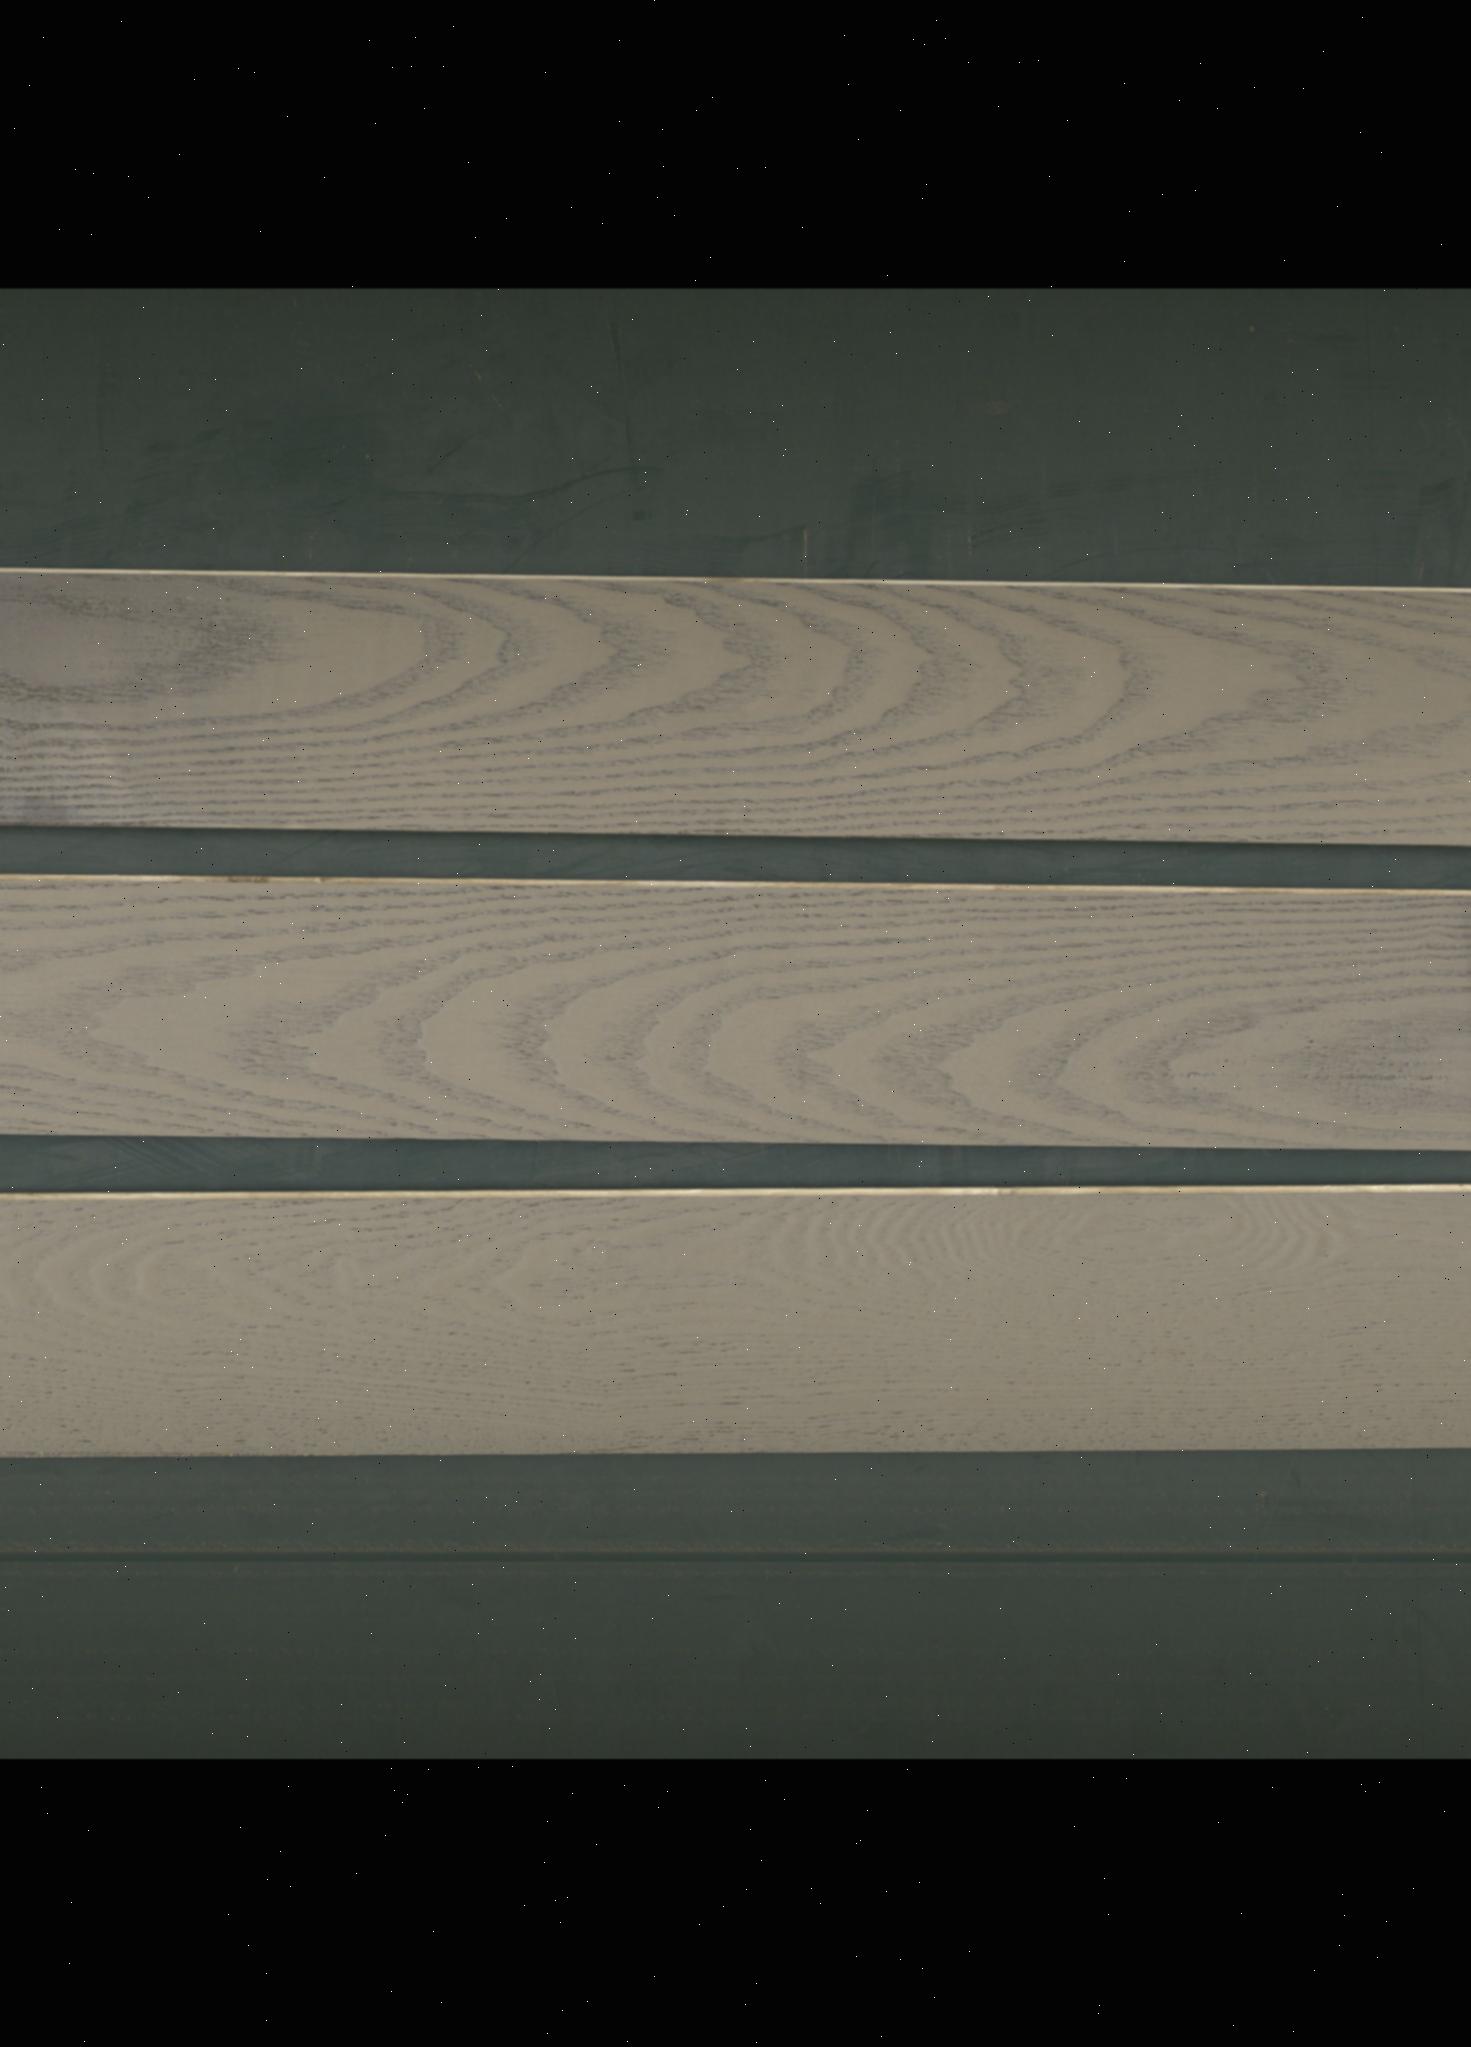
Label: mixers